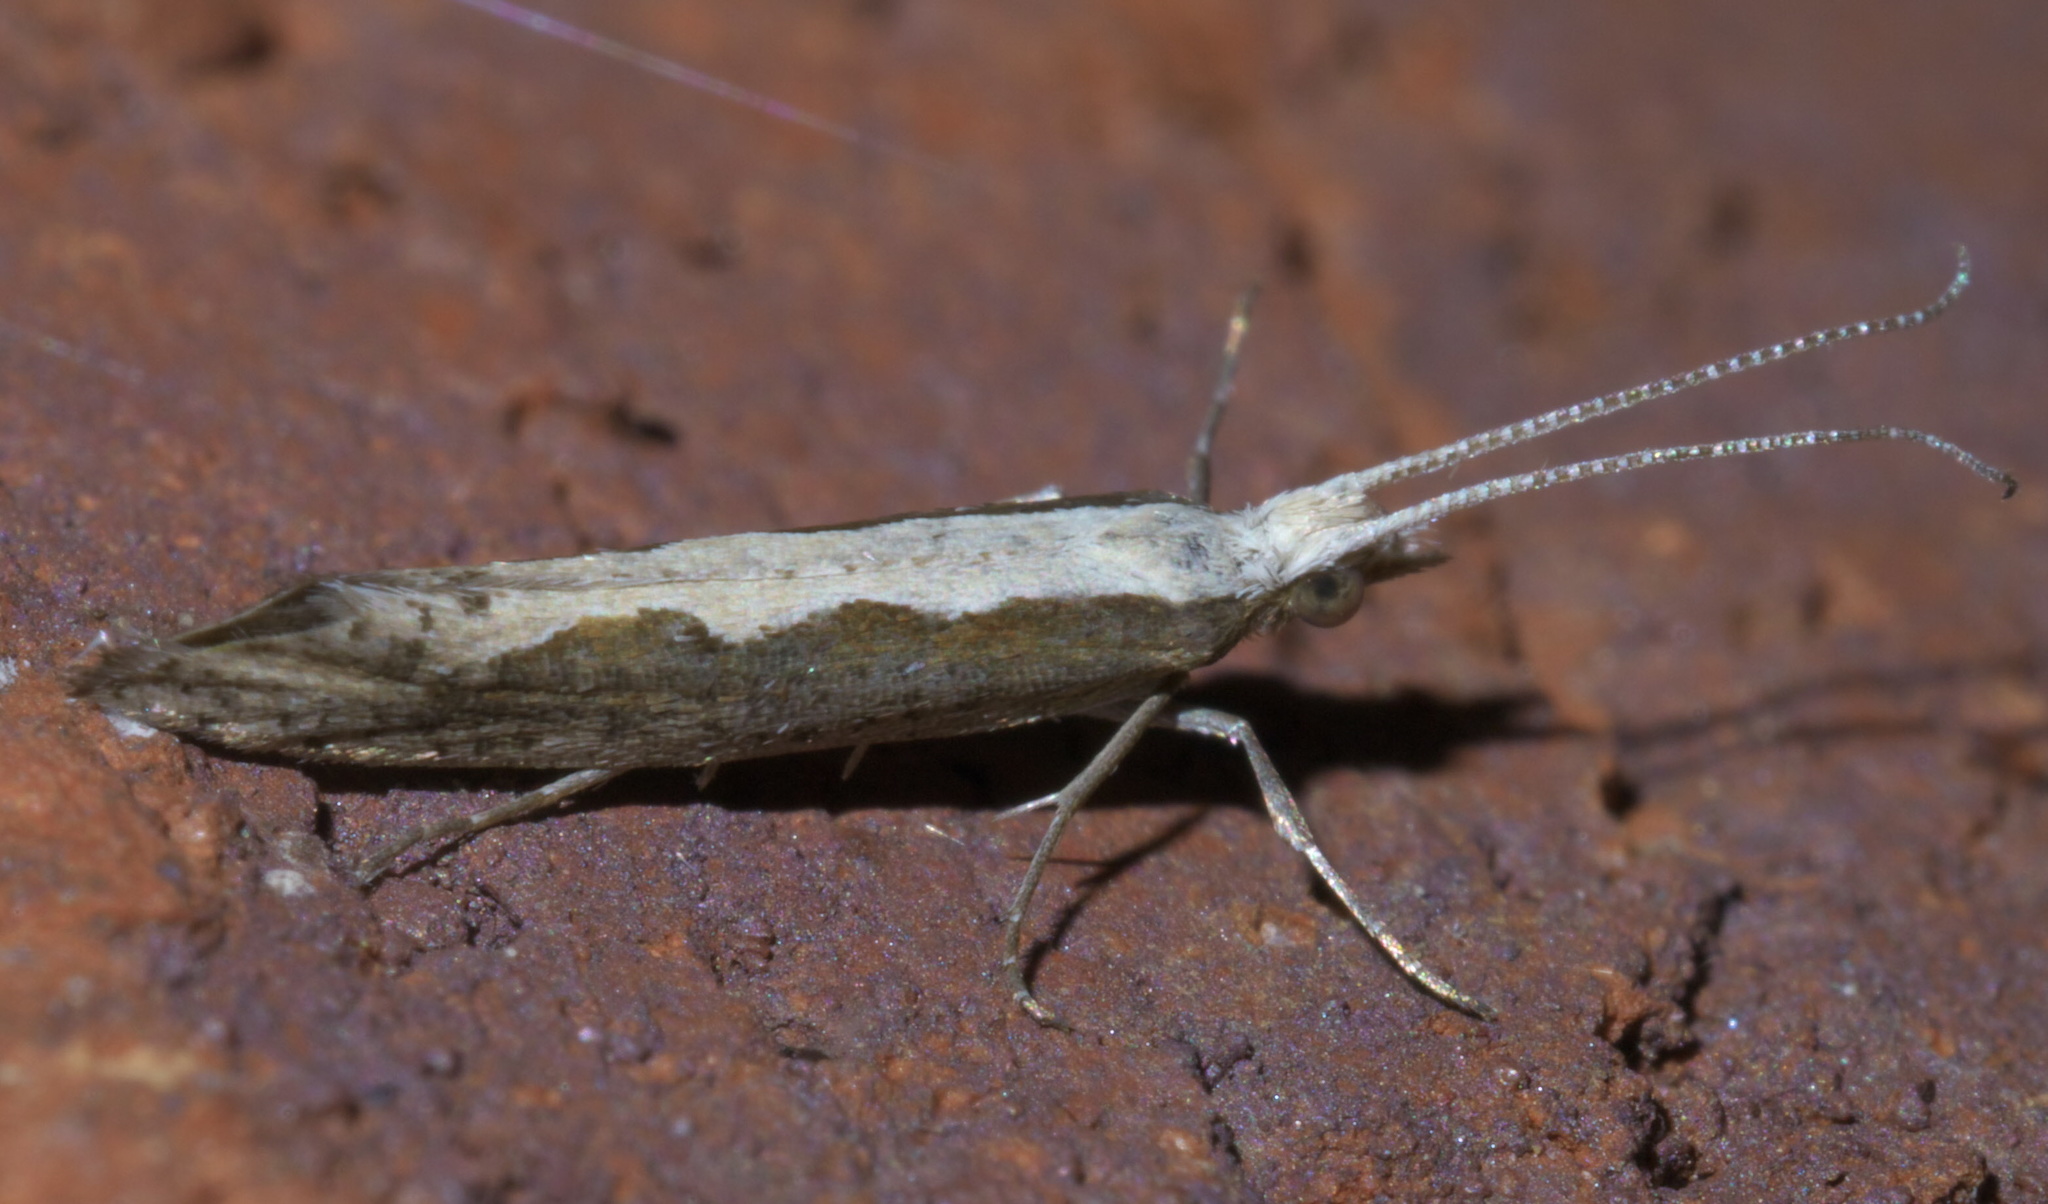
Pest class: diamondback_moth